Helios (spacecraft)

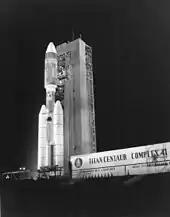
"Helios-A" sitting atop the Titan IIIE/Centaur rocket

Before "Helios-B" was launched, some modifications were made to the spacecraft based on lessons learned from the operations of "Helios-A". The small engines used for attitude control were improved. Changes were made to the implementation mechanism of the flexible antenna and high gain antenna emissions. The X-ray detectors were improved so that they could detect gamma ray bursts, allowing them to be used in conjunction with Earth-orbiting satellites to triangulate the location of the bursts. As temperatures on "Helios-A" were always greater than below the design maximum at perihelion, it was decided that "Helios-B" would orbit even closer to the Sun, and the thermal insulation was enhanced to allow the satellite to resist 15 percent higher temperatures.